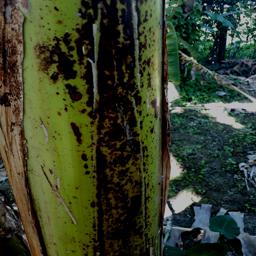
Label: PSEUDOSTEM WEEVIL